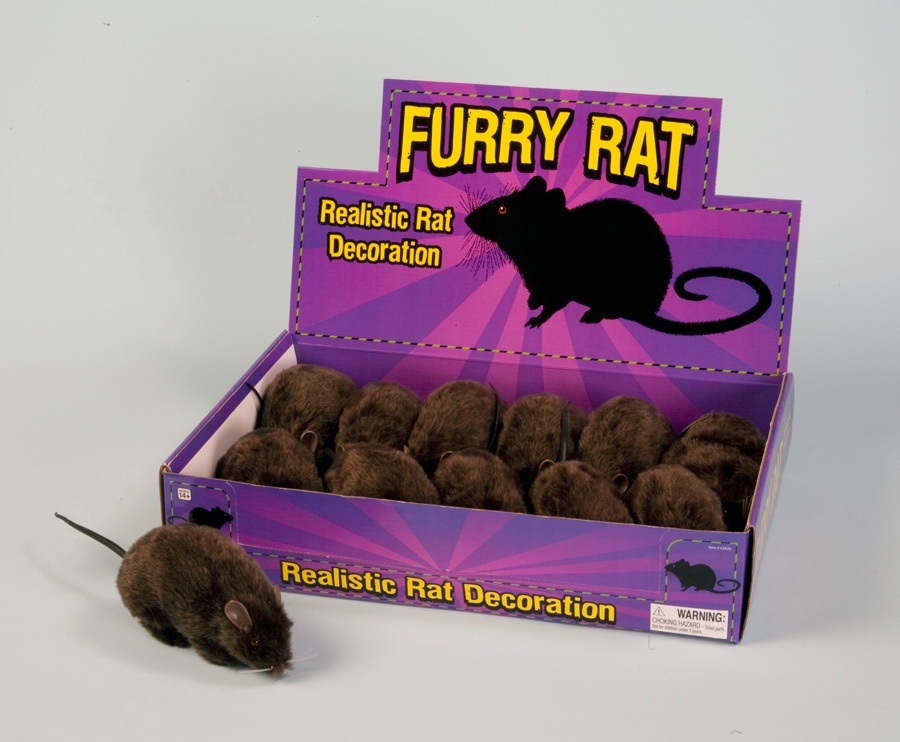
furry Black Rat
Brand: Rubies
Realalistic Furry Black Rat Measures 11 inches from Nose to Tail
Category: Arts & Entertainment > Party & Celebration > Party Supplies > Noisemakers & Party Blowers